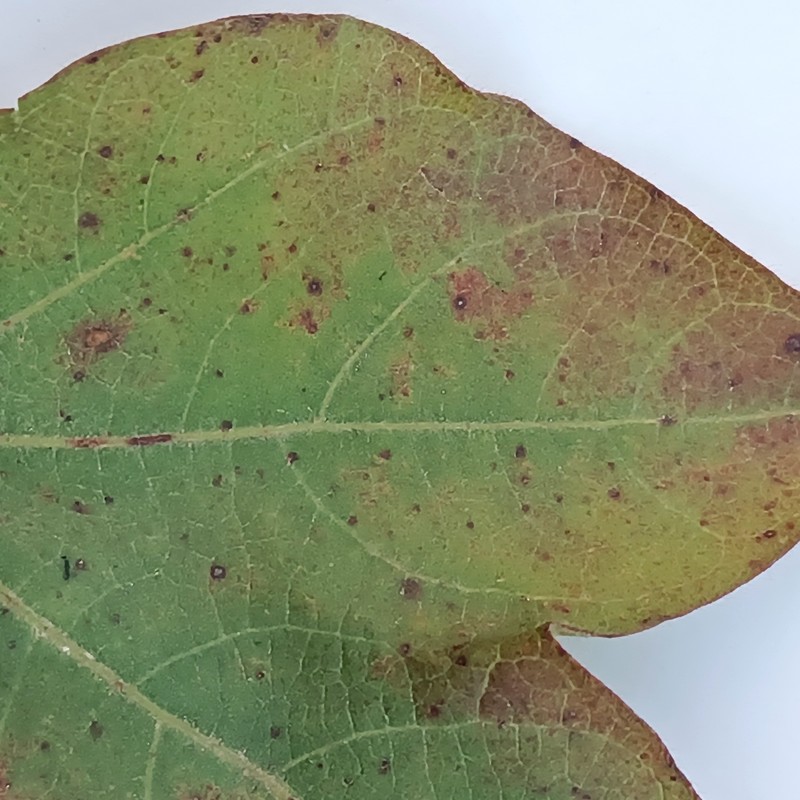
Label: Leaf Redding